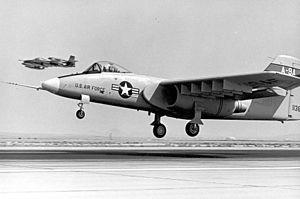
Le Northrop YA-9 est un prototype d'avion construit lors de l'appel d'offres que L'USAF lança le 6 mars 1967 pour son programme Attack Experimental ou A-X d'avion d'attaque au sol peu coûteux. Cet avion perdit dans la compétition face au Fairchild A-10 Thunderbolt II.